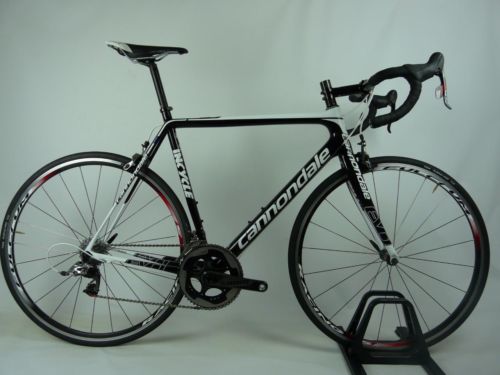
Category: bicycle